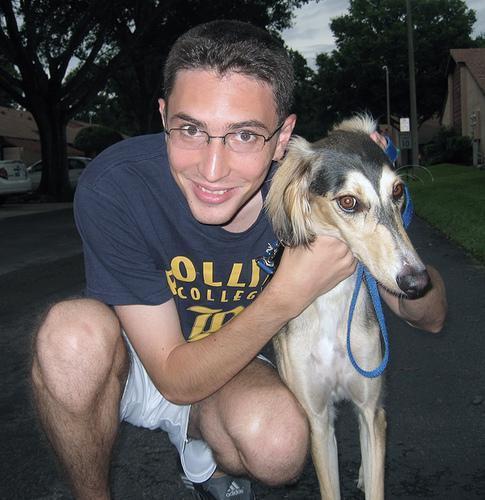
Saluki